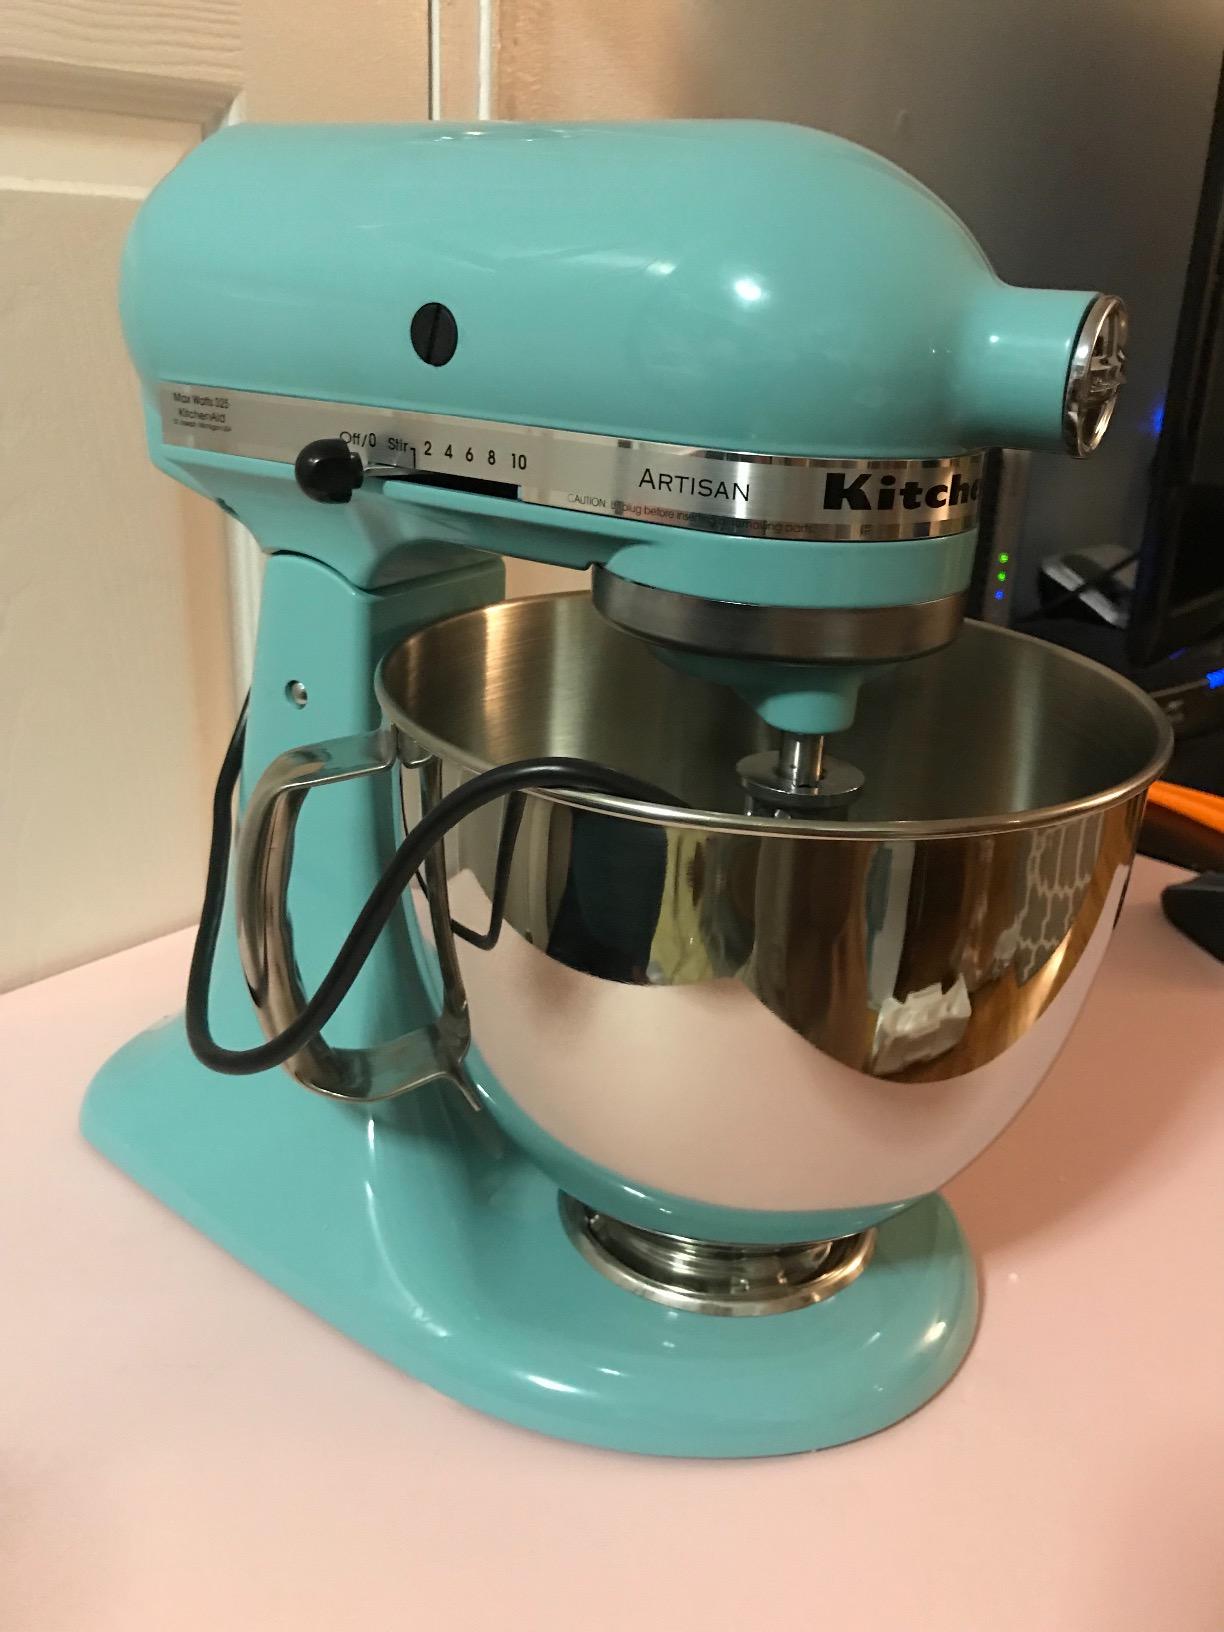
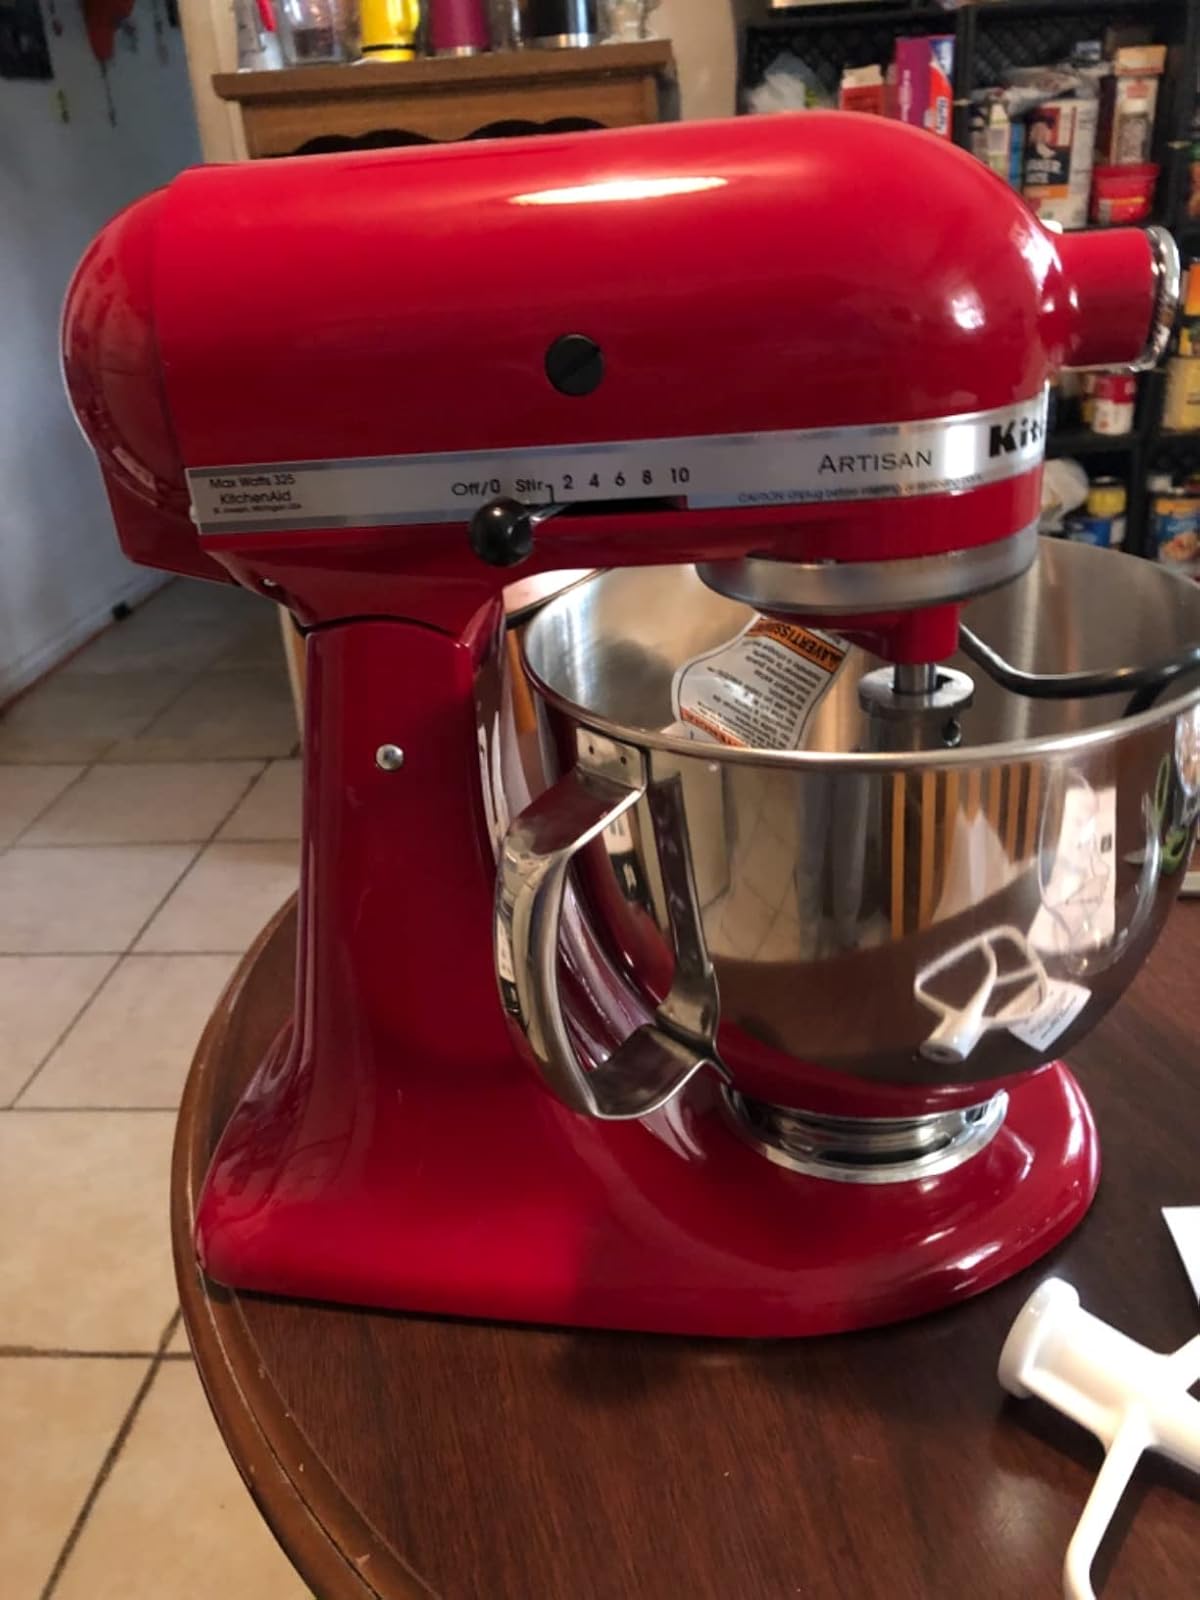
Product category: items_mixer
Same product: no